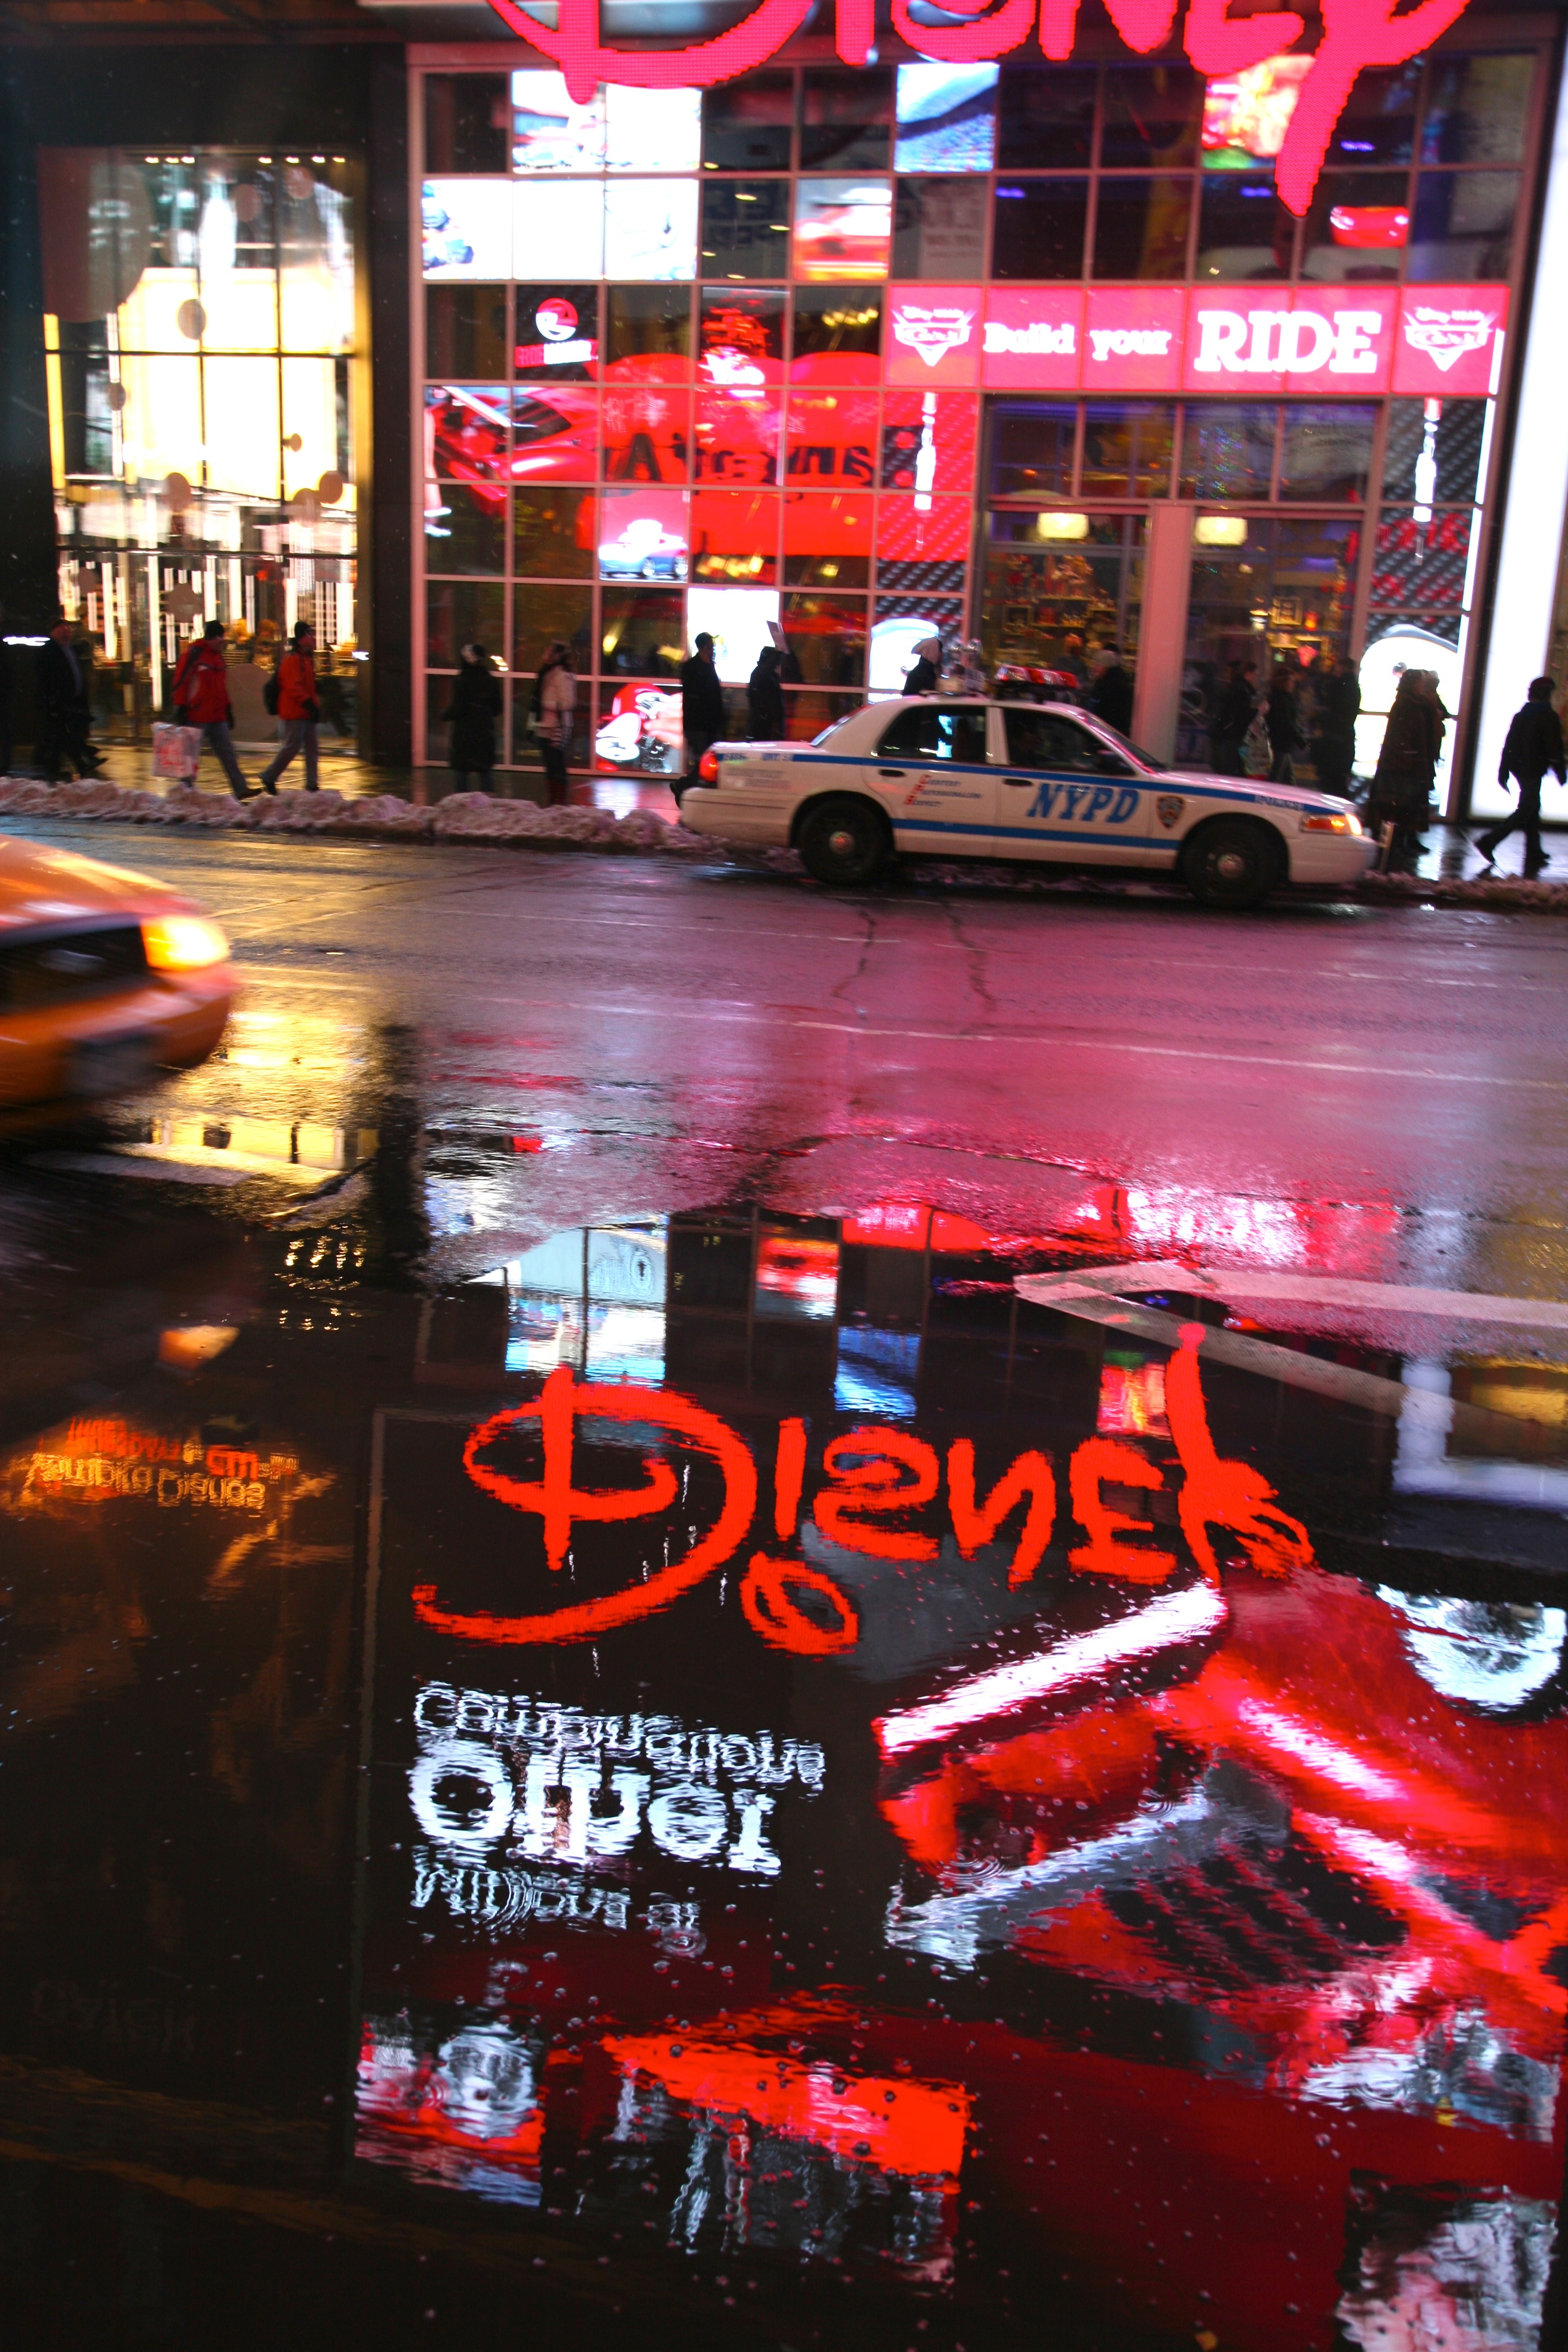
manhattan, nyc, newyork, newyorkcity, ny, police, canon5d, midtown, nypd, canonef24105mmf4lisusm, nightclub, theatredistrict, timessquare